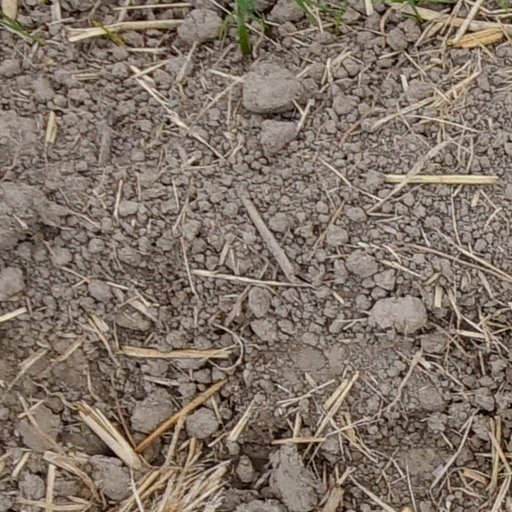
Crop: wheat